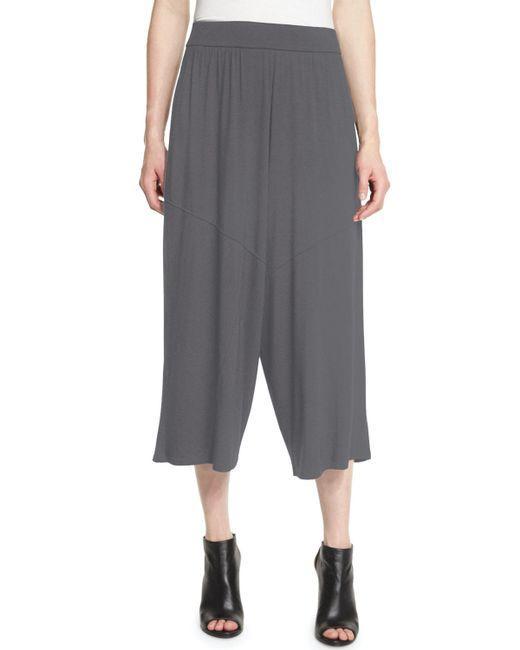
Lässige grau gefärbte elastische Leinenhose mit weitem Bein